FC Nyva Vinnytsia

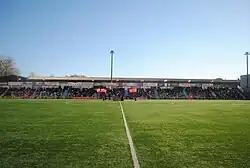
Sports Complex Nyva

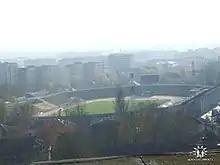
Central City Stadium

In the 2007–08 season the club reentered professional league competition into the Second League as "FC Nyva-Svitanok", the new part of its name meaning dawn, or new beginning. Also Svitanok is a name of a city's flower market.